The Key (smartcard)

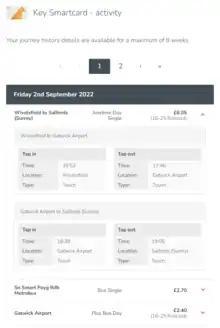
A screenshot of travel history on GTR's keyGo.

Due to the nature of keyGo's tap-on tap-off system, there are some differences between its usage and standard railway tickets.